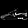
Label: Sneaker